Akihiko Hoshide

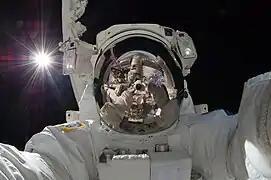
Hoshide taking a space selfie during extravehicular activity (EVA) on September 5, 2012, with the Sun behind him

In February 1999 Hoshide was selected by NASDA (now JAXA) as one of three Japanese astronaut candidates for the International Space Station (ISS). He started the ISS Astronaut Basic Training program in April 1999 and was certified as an astronaut in January 2001. Since April 2001, he has participated in ISS Advanced Training, as well as supporting the development of the hardware and operation of the Japanese Experiment Module Kibō and the H-II Transfer Vehicle (HTV).